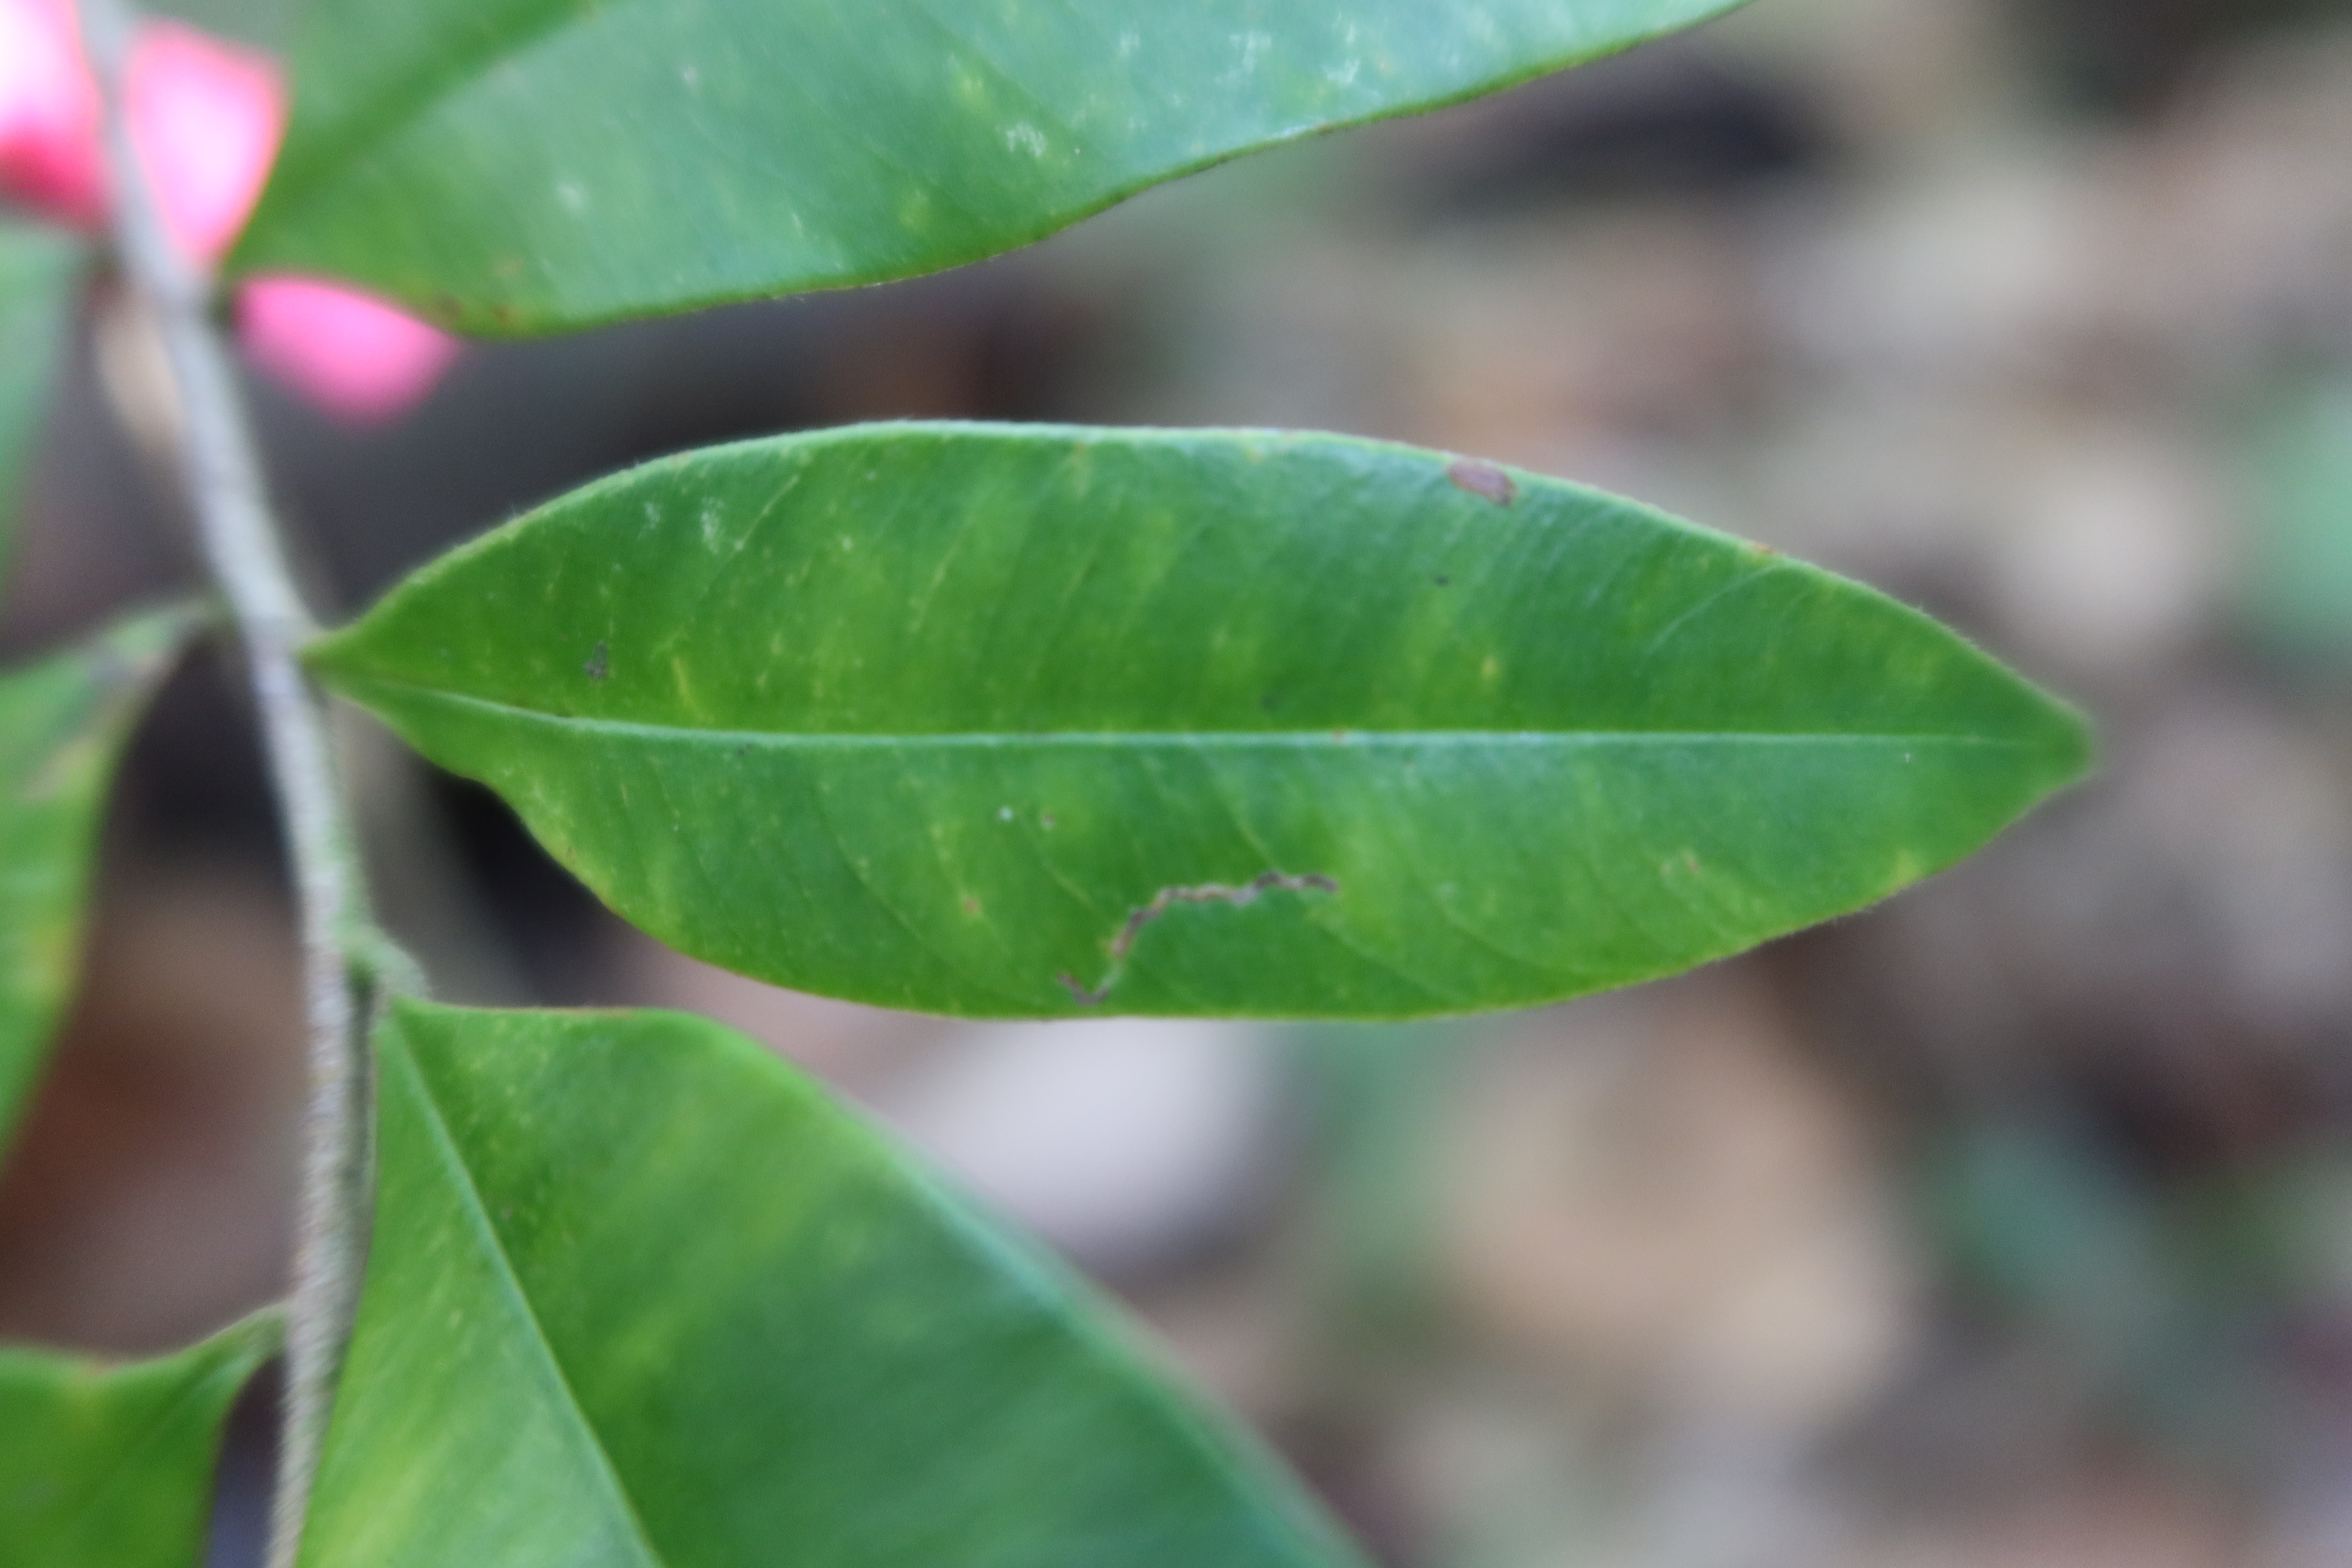
Label: Downy mildew